Killing of Justine Damond

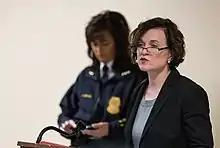
Betsy Hodges (at right) and Janeé Harteau (at left) in 2015

Less than a week after Damond's killing, Police Chief Janeé Harteau was ousted, after Mayor Betsy Hodges said that she and the city had lost confidence in Harteau's ability to lead. The police shootings were a contributing factor in Hodges losing her bid for re-election in 2017.